Pale-winged starling

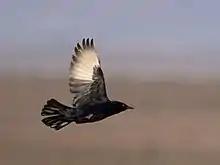
Pale-winged starling in flight

This starling is found in arid and semi-arid areas in South-western Africa, mainly in areas with rocky terrain, cliffs and gorges.